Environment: real
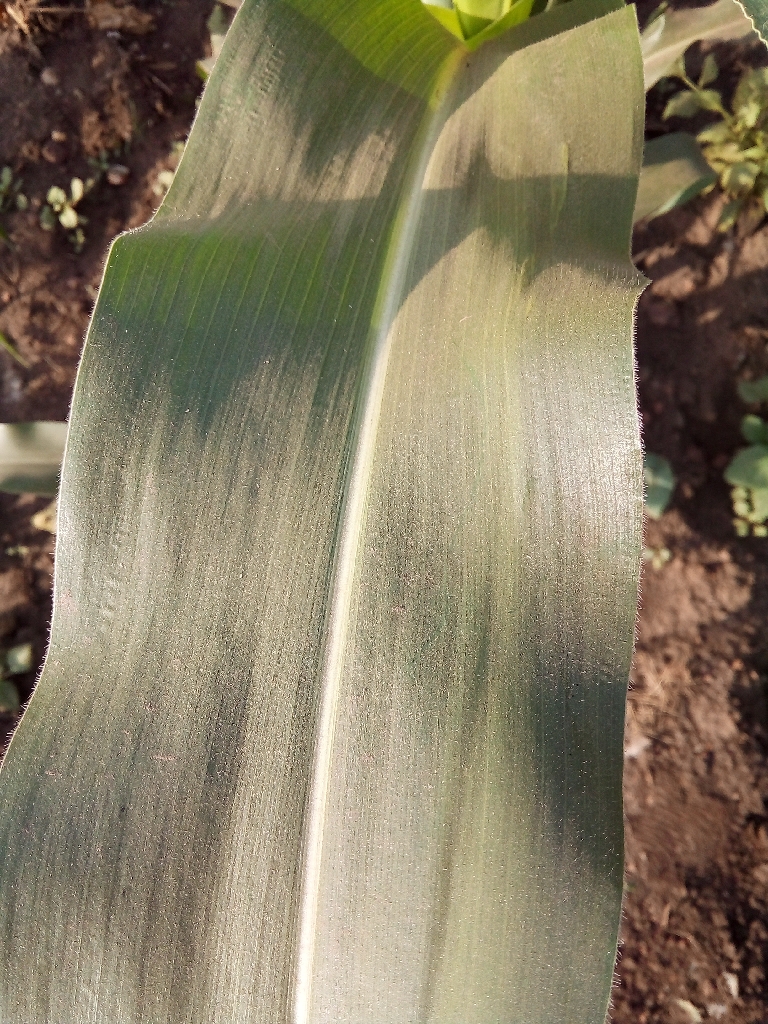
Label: healthy